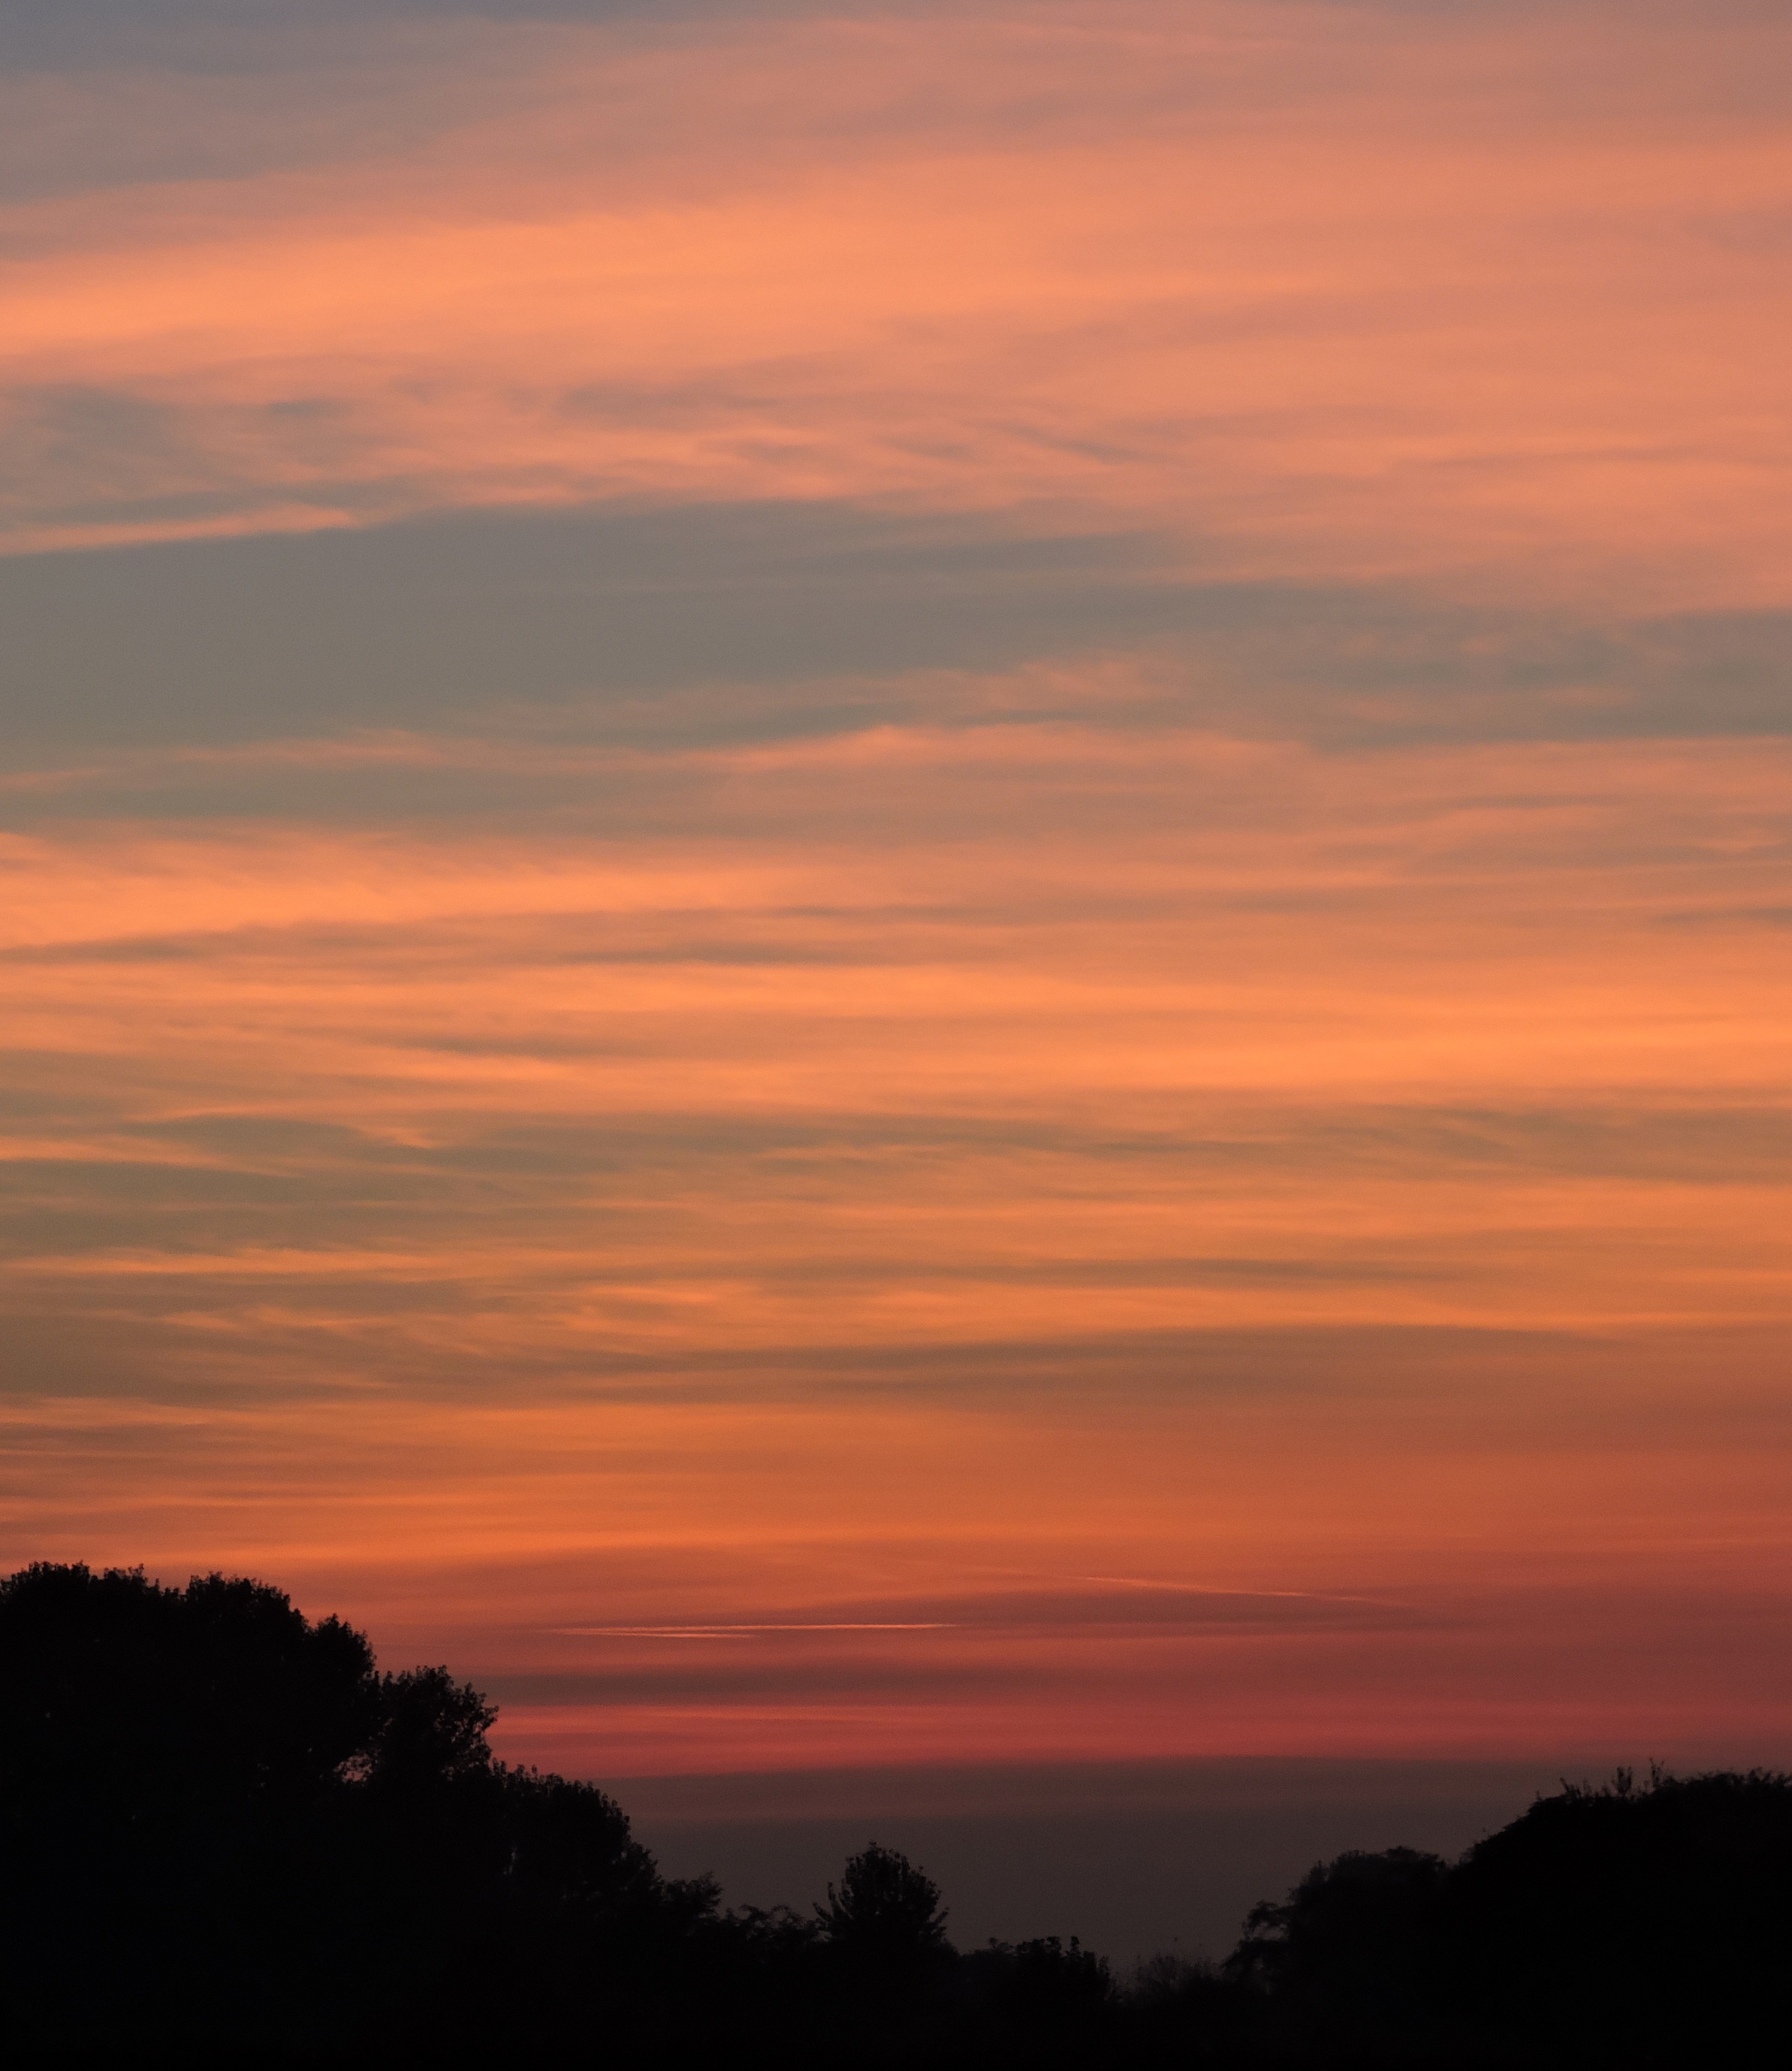
horizon, cloud, sky, sunrise, sunset, morning, dawn, atmosphere, dusk, evening, twilight, plain, clouds, rosa, afterglow, atmospheric phenomenon, red sky at morning